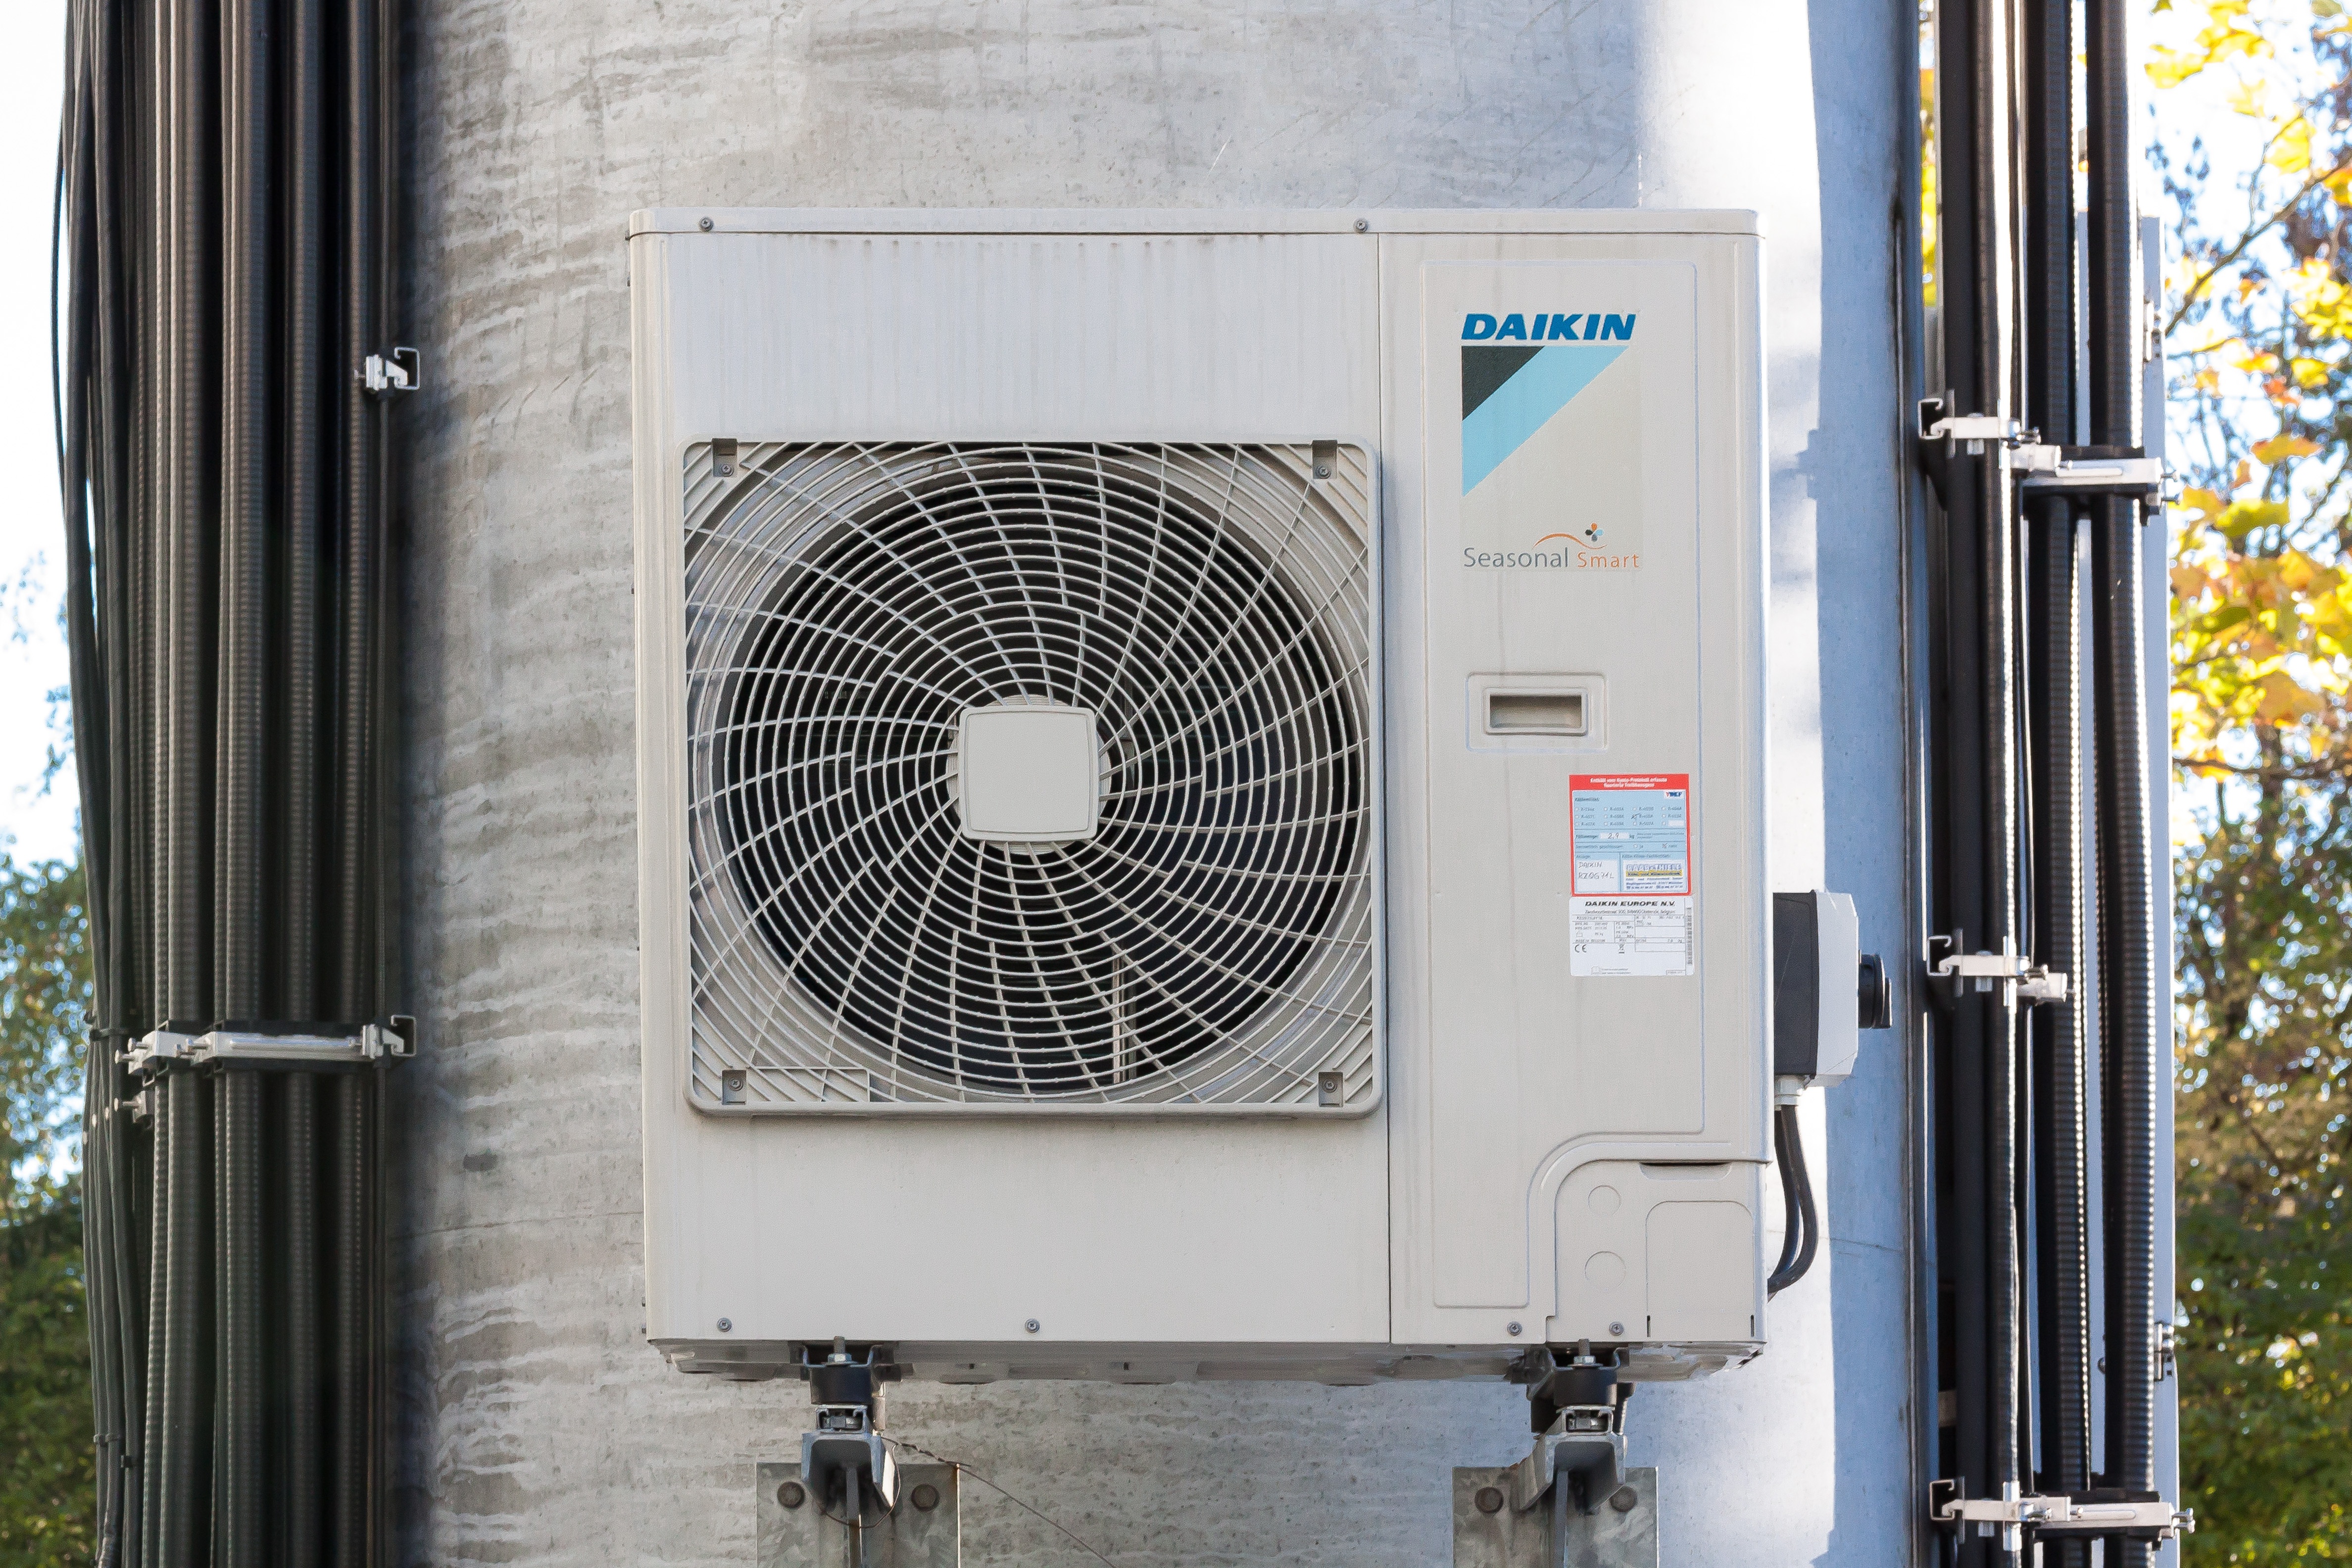
mobile, cable, steel, communication, machine, radio, energy, reception, news, transmission, cooling, transmission tower, wireless technology, transmitter, radio antenna, radio mast, mobile network, antenna mast, radio relay, mobile antenna, outdoor structure, remote login mast, cool aggregate